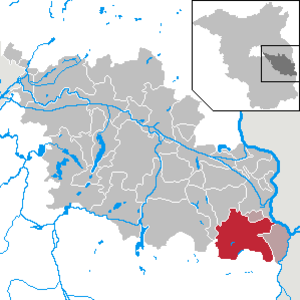
Neuzelle
Kort
Neuzelle er en kommune i landkreis Oder-Spree i den tyske delstat Brandenburg.